Timișoara Fortress

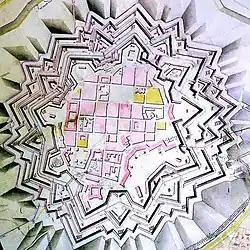
Plan of the Habsburg fortress in 1808

Timișoara Fortress is a historical fortress in western Romania around which the town of Timișoara was built.